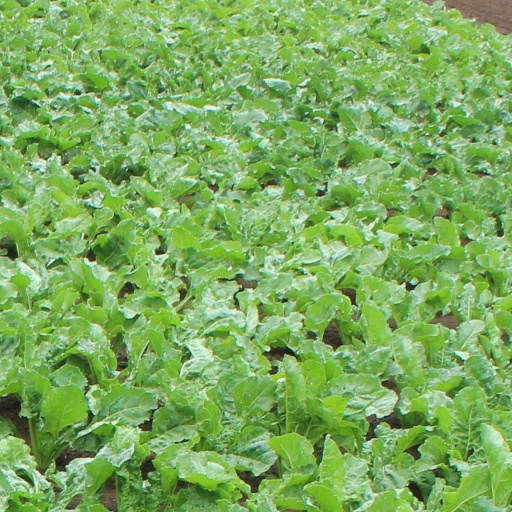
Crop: sugar beet